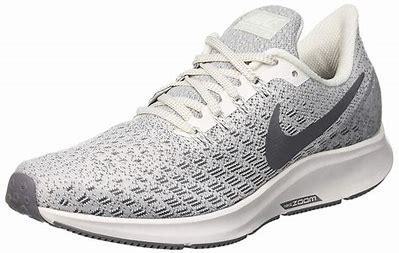
Brand: Nike
Model: Pegasus 41